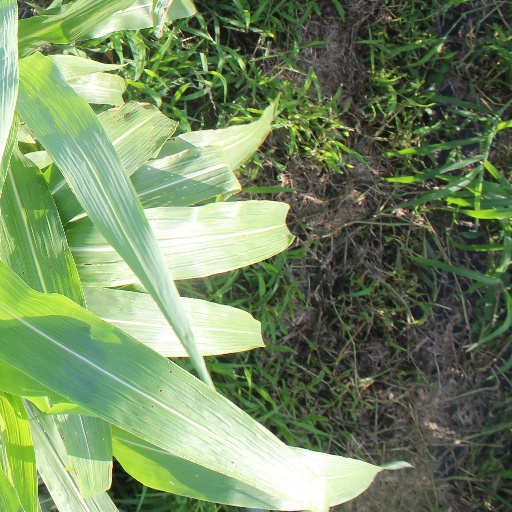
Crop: sorghum